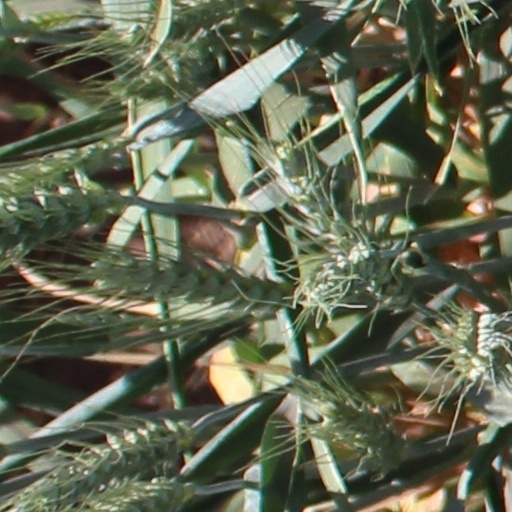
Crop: wheat